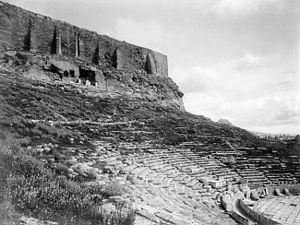
Le monument chorégique de Thrasyllos a été élevé à Athènes, sur le flanc sud-est de l'Acropole, au-dessus du théâtre de Dionysos, par le chorège Thrasyllos de Décélie en -320/-319 et par son fils Thrasyclès en -270.